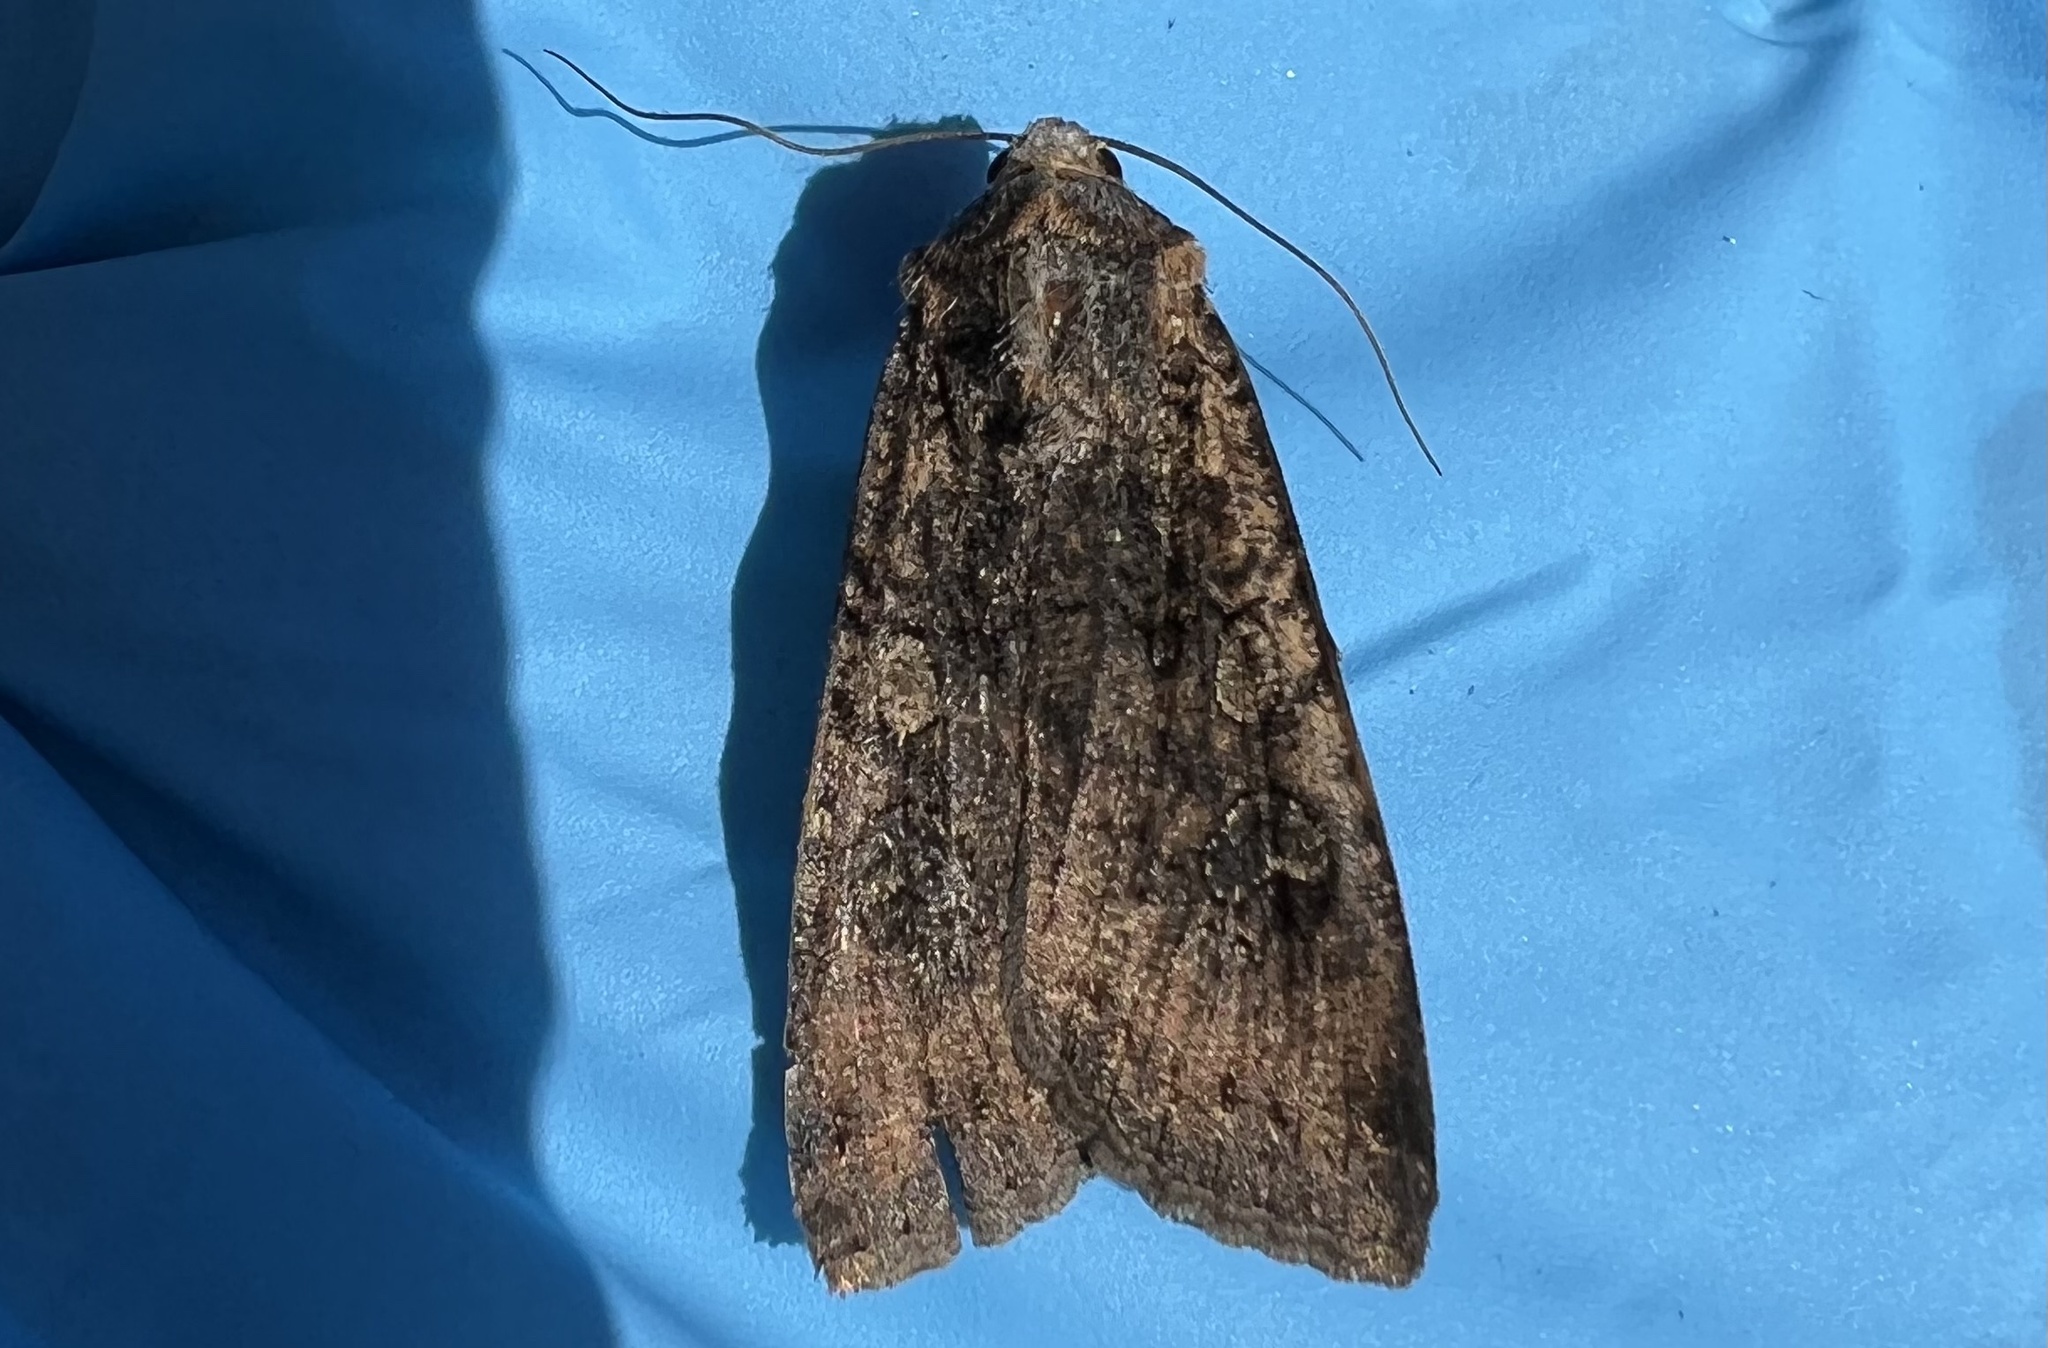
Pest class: cutworms